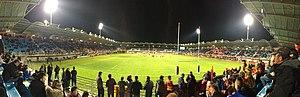
Foto panoramique de l'Stade Aimé Giral (Perpignan), pendant le match USAP - Narbonne le 25 Mars 2016. Español: Panorámica del Estadio Aimé Giral, de Perpiñán, durante el descanso del partido USAP - Narbonne, el 25 de marzo de 2016.